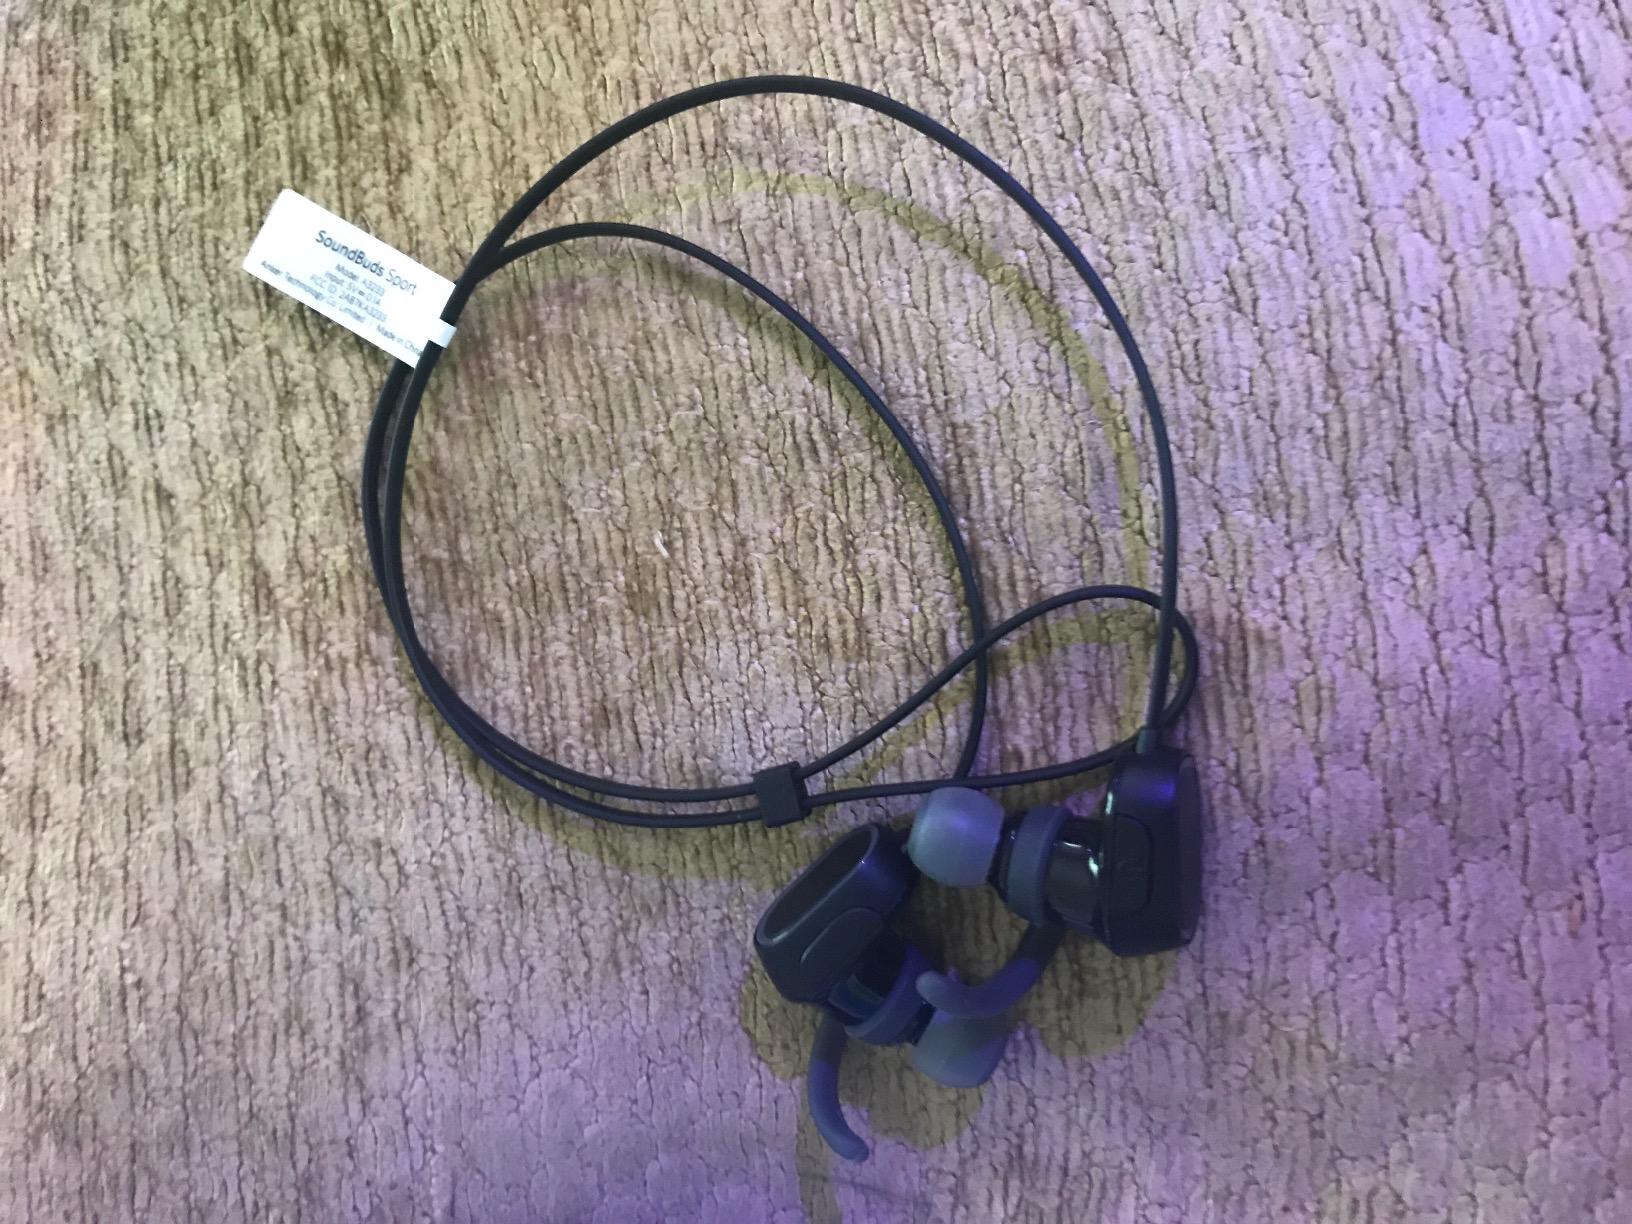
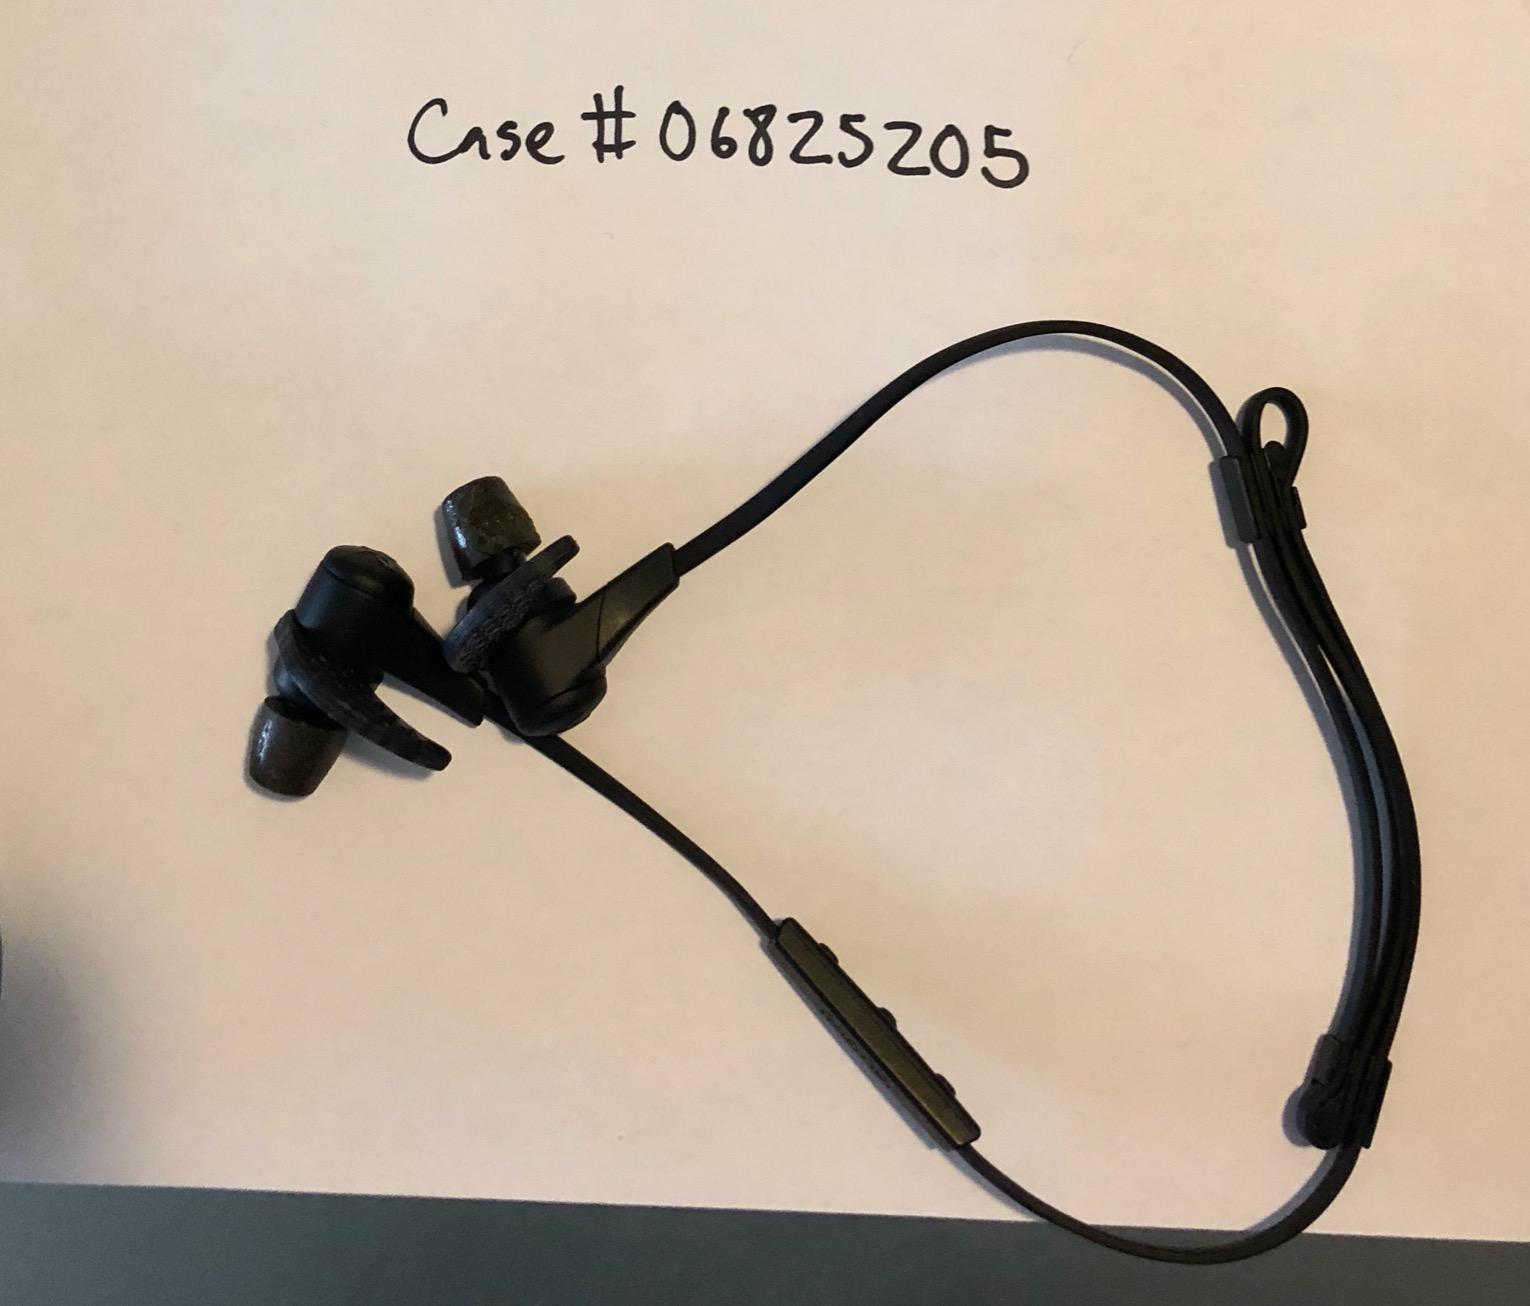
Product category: headphones
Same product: no